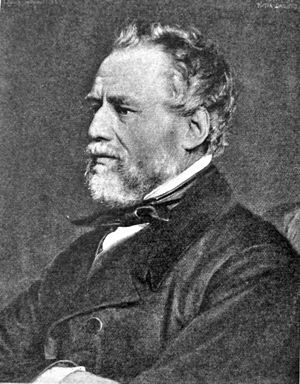
Wilhelm Marstrand
Efter maleri af Constantin Hansen
Wilhelm Nikolaj Marstrand (Nicolai Wilhelm Marstrand, 24. december 1810 - 25. marts 1873) var en dansk maler.
Wilhelm Nicolai Marstrand var en dansk maler, bror til Osvald og Troels Marstrand. I sin samtid blev Marstrand udråbt som en af de største danske kunstnere nogensinde. Han blev uddannet på Kunstakademiet fra 1826 til 1833 under C.W. Eckersberg og regnes, ligesom en del andre Eckersberg-elever, for at tilhøre den danske guldalder. Marstrand blev medlem af Akademiet i 1843 og professor i 1848. Han var desuden direktør for Akademiet 1853-1857 og fra 1863 til sin død.